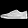
Label: Sneaker